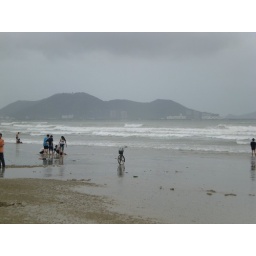
Someone parked their bike in the sand